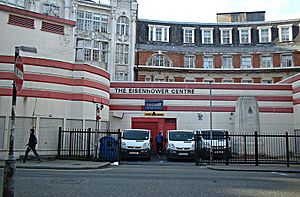
Goodge Street Station / Galleri
Goodge Street Station er en London Underground-station på Tottenham Court Road. Den er på Northern line mellem Tottenham Court Road og Warren Street og ligger i takstzone 1.